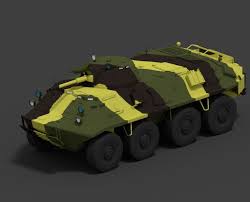
Label: BTR-60